18th Avenue station (BMT West End Line)

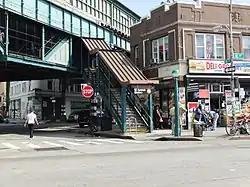
Southeastern stair

This elevated station has three tracks and two side platforms. The center express track is not normally used. The station is situated in between two curves and the platforms have been extended to the north on both sides.